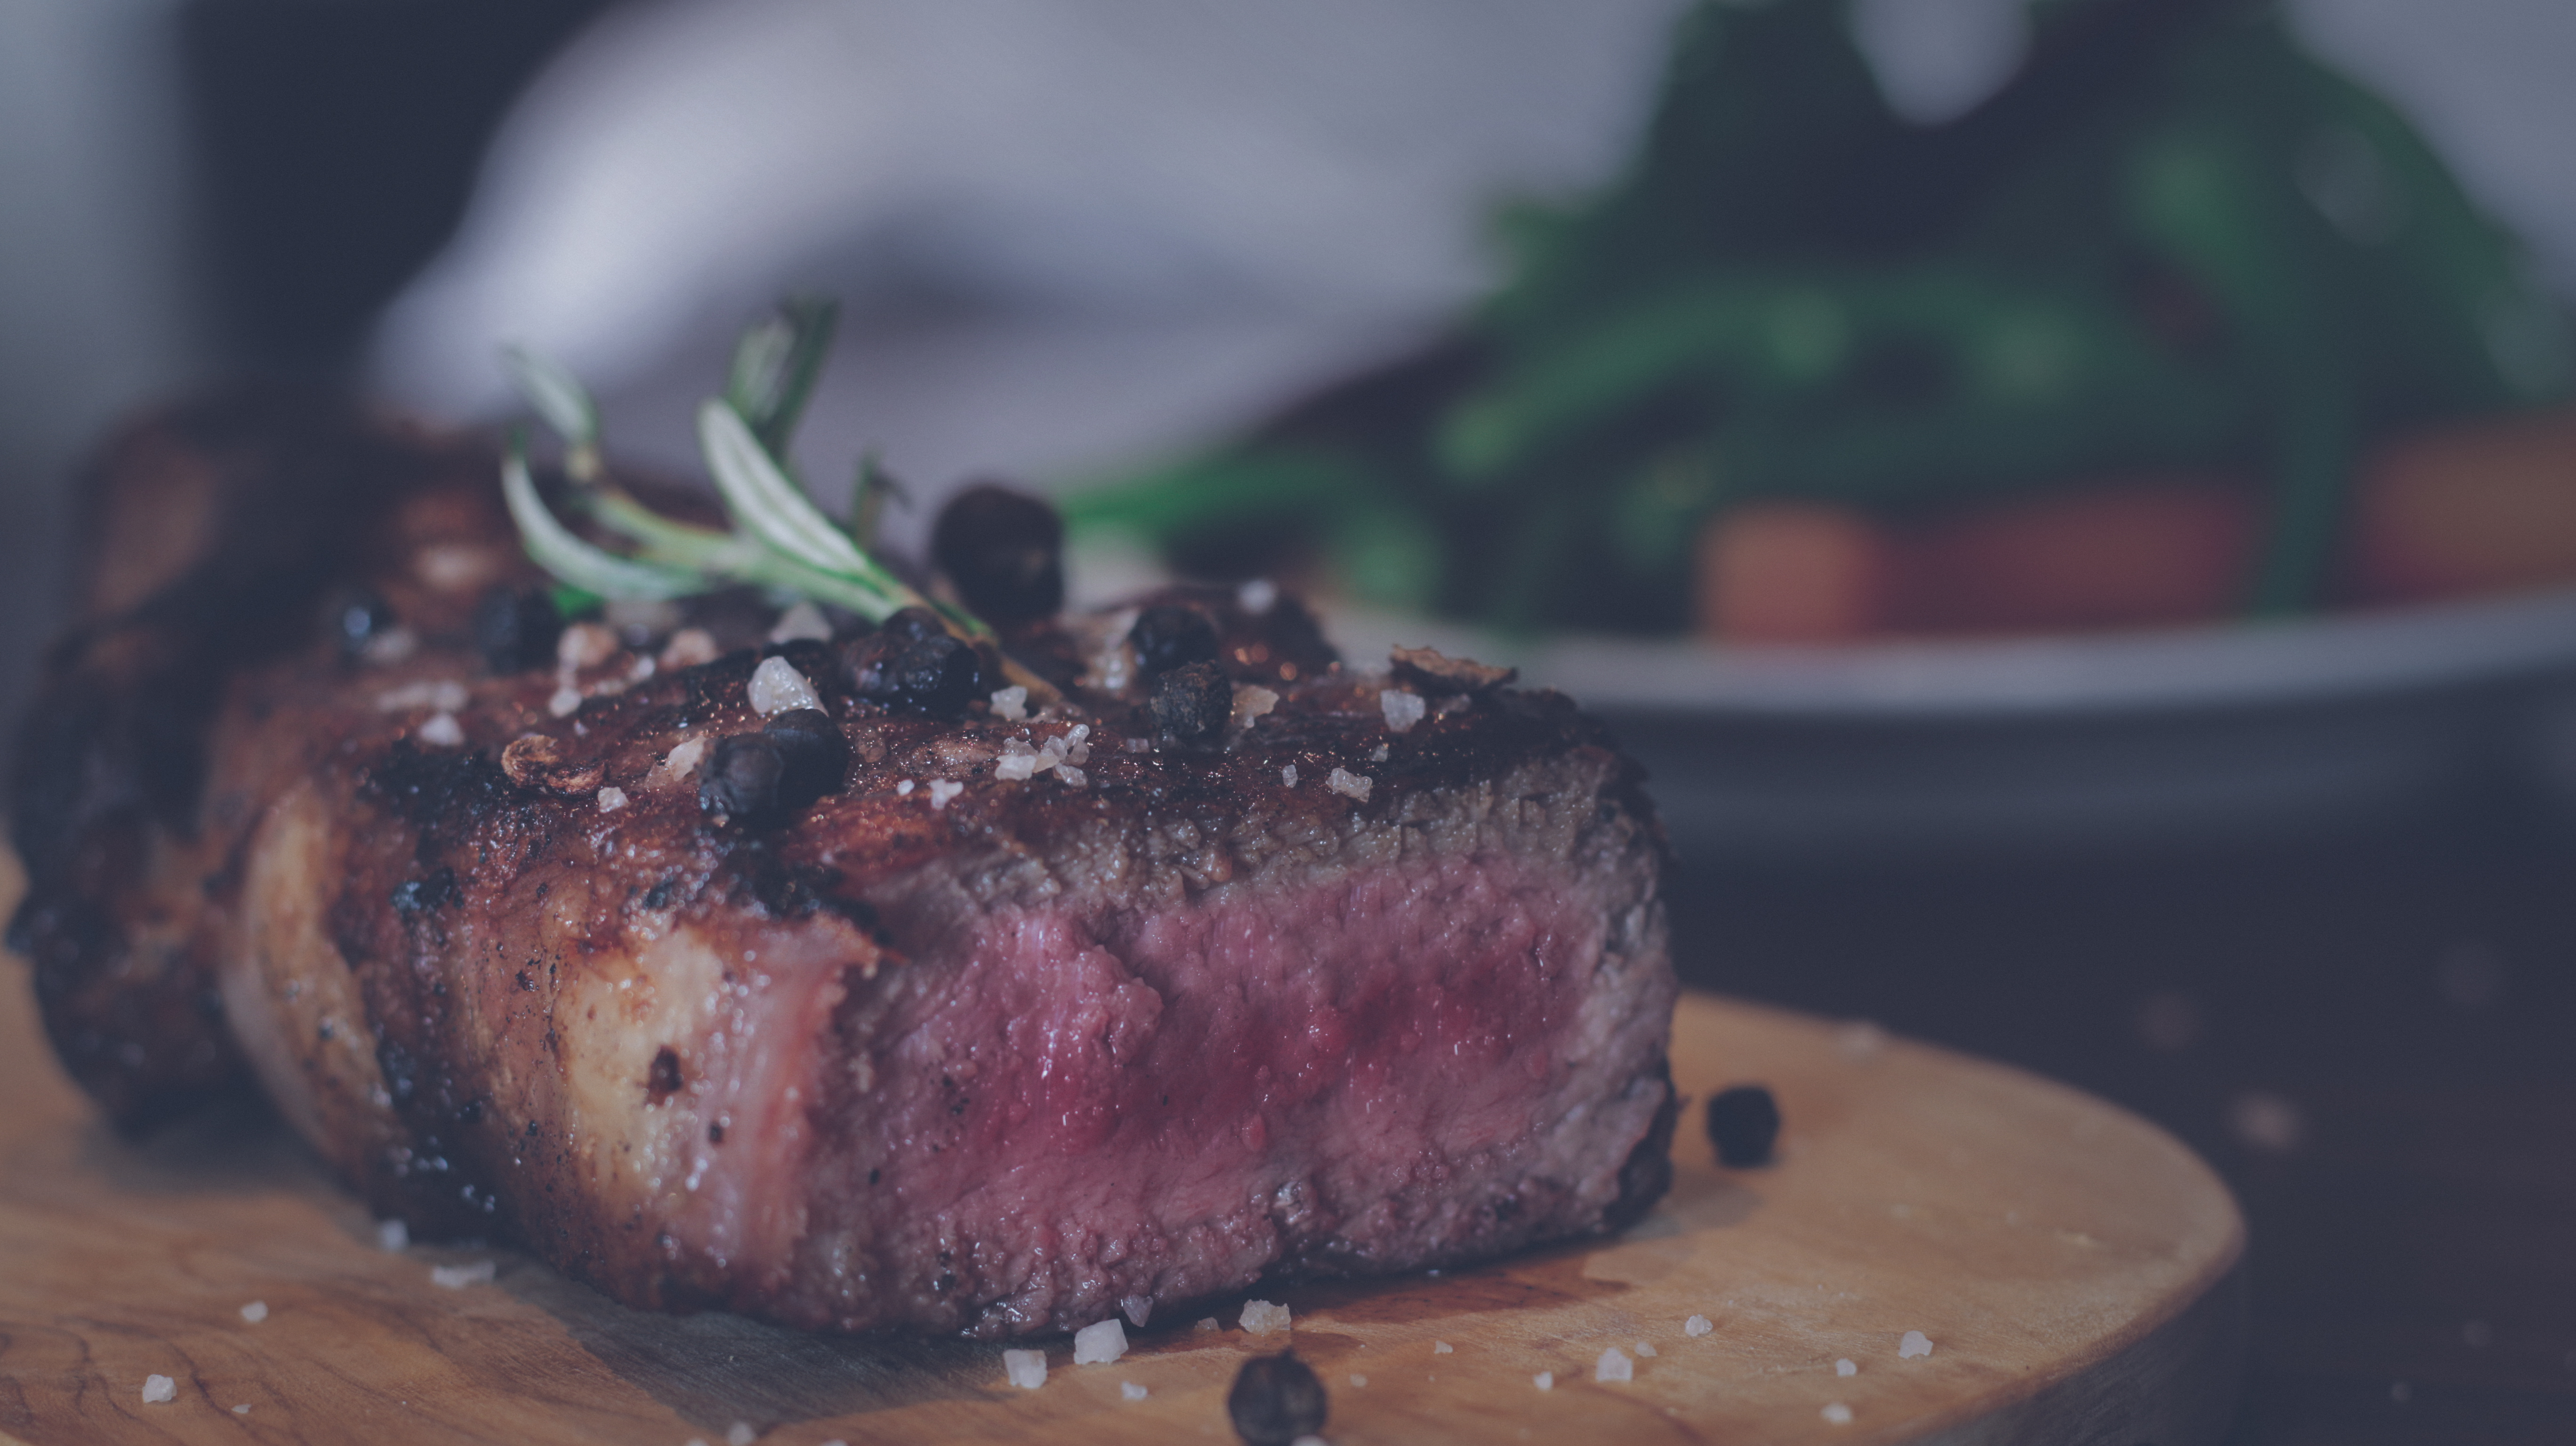
dish, food, pepper, cooking, produce, meat, steak, saly